Mitel

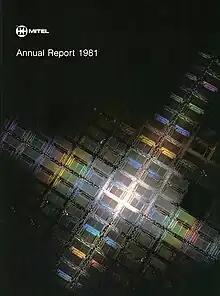
Cover of the 1981 Mitel annual report

Michael Cowpland and Terry Matthews founded Mitel in 1973 (officially on June 8, 1973). Conventionally, its name is regarded as a combination of the founders’ first names and their first product, "Mike and Terry Lawnmowers." Michael Cowpland stated that the name stands for "Mike and Terry Lawnmowers", whereas Terry Matthews confirmed the lawnmower acronym during an interview on BBC Radio 4's "The Bottom Line" in May 2011.